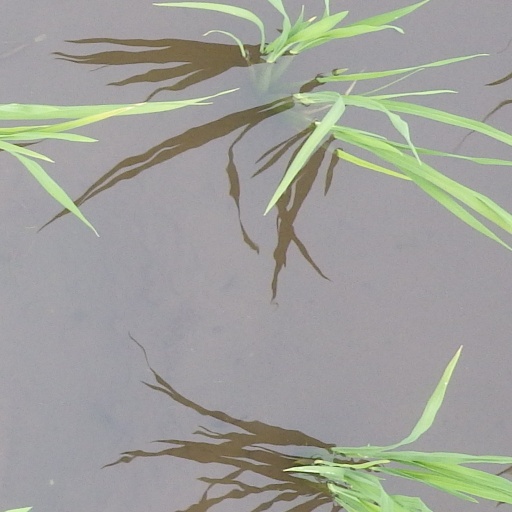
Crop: rice